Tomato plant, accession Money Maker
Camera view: bottom (45 deg); turntable rotation: 150 degrees
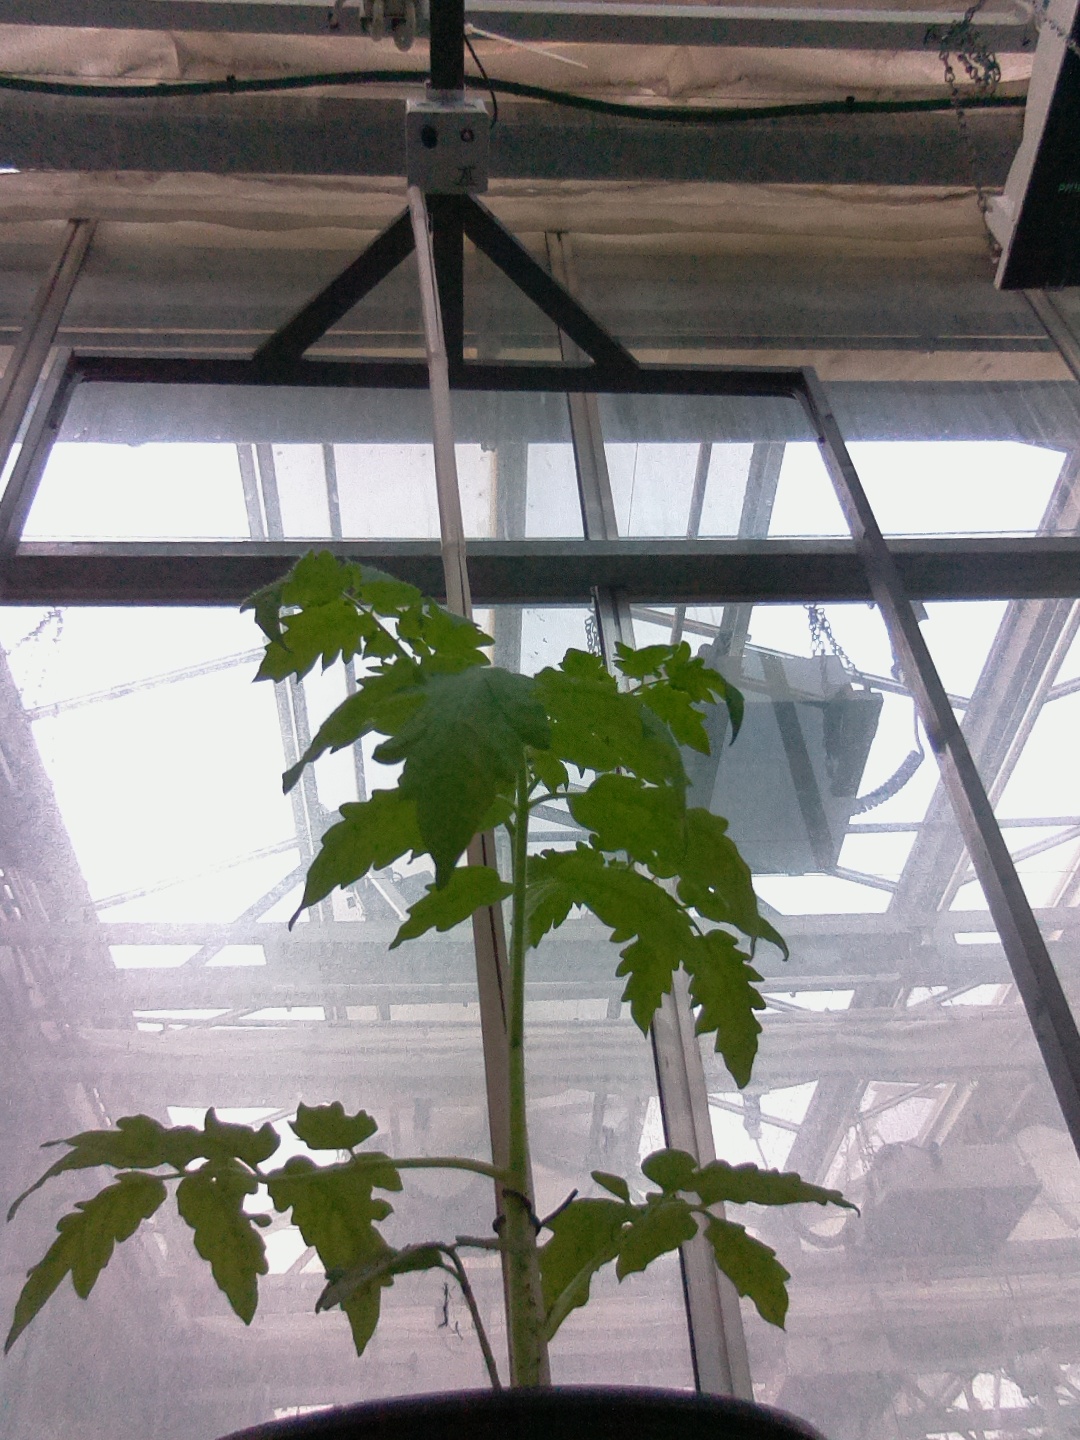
BBCH growth stage 13: 6 of true leaves visible